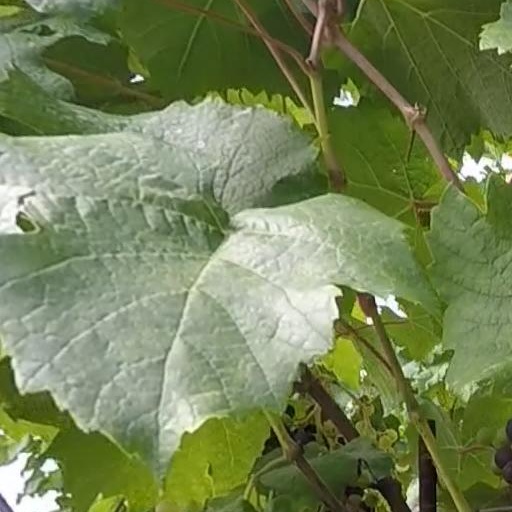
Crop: grape